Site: brandenburg
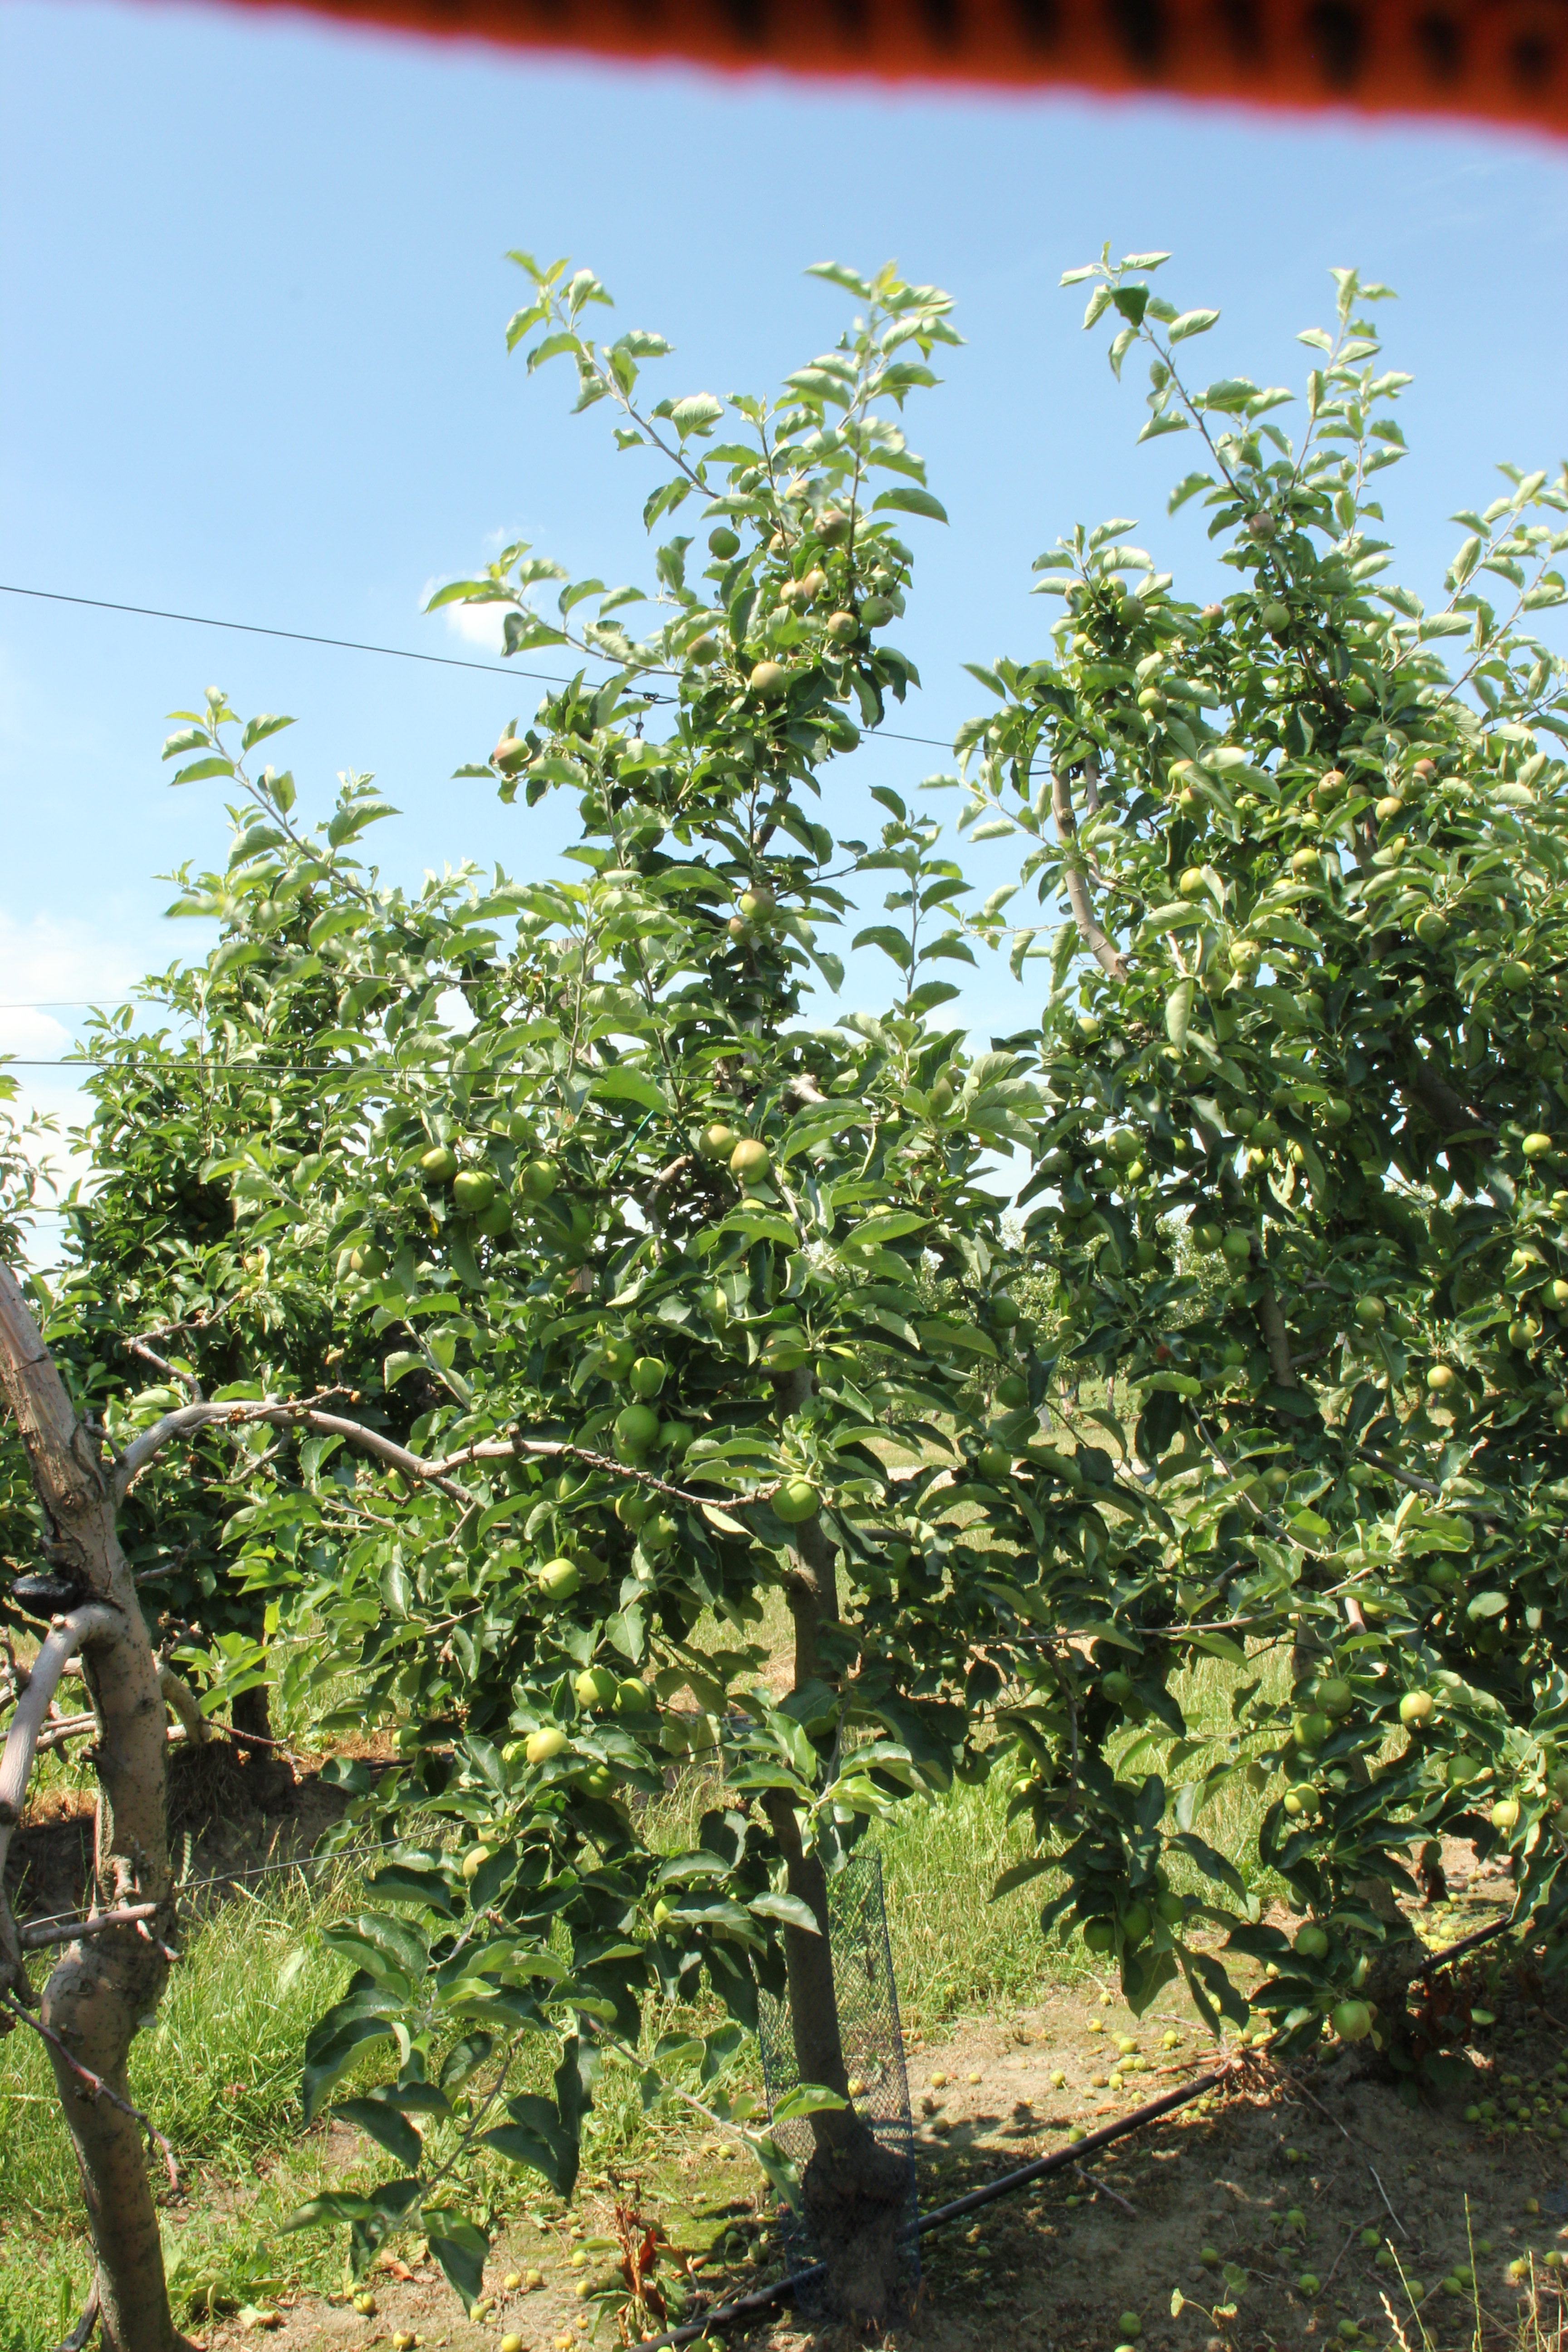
Growth stage (BBCH 74): Development of fruit